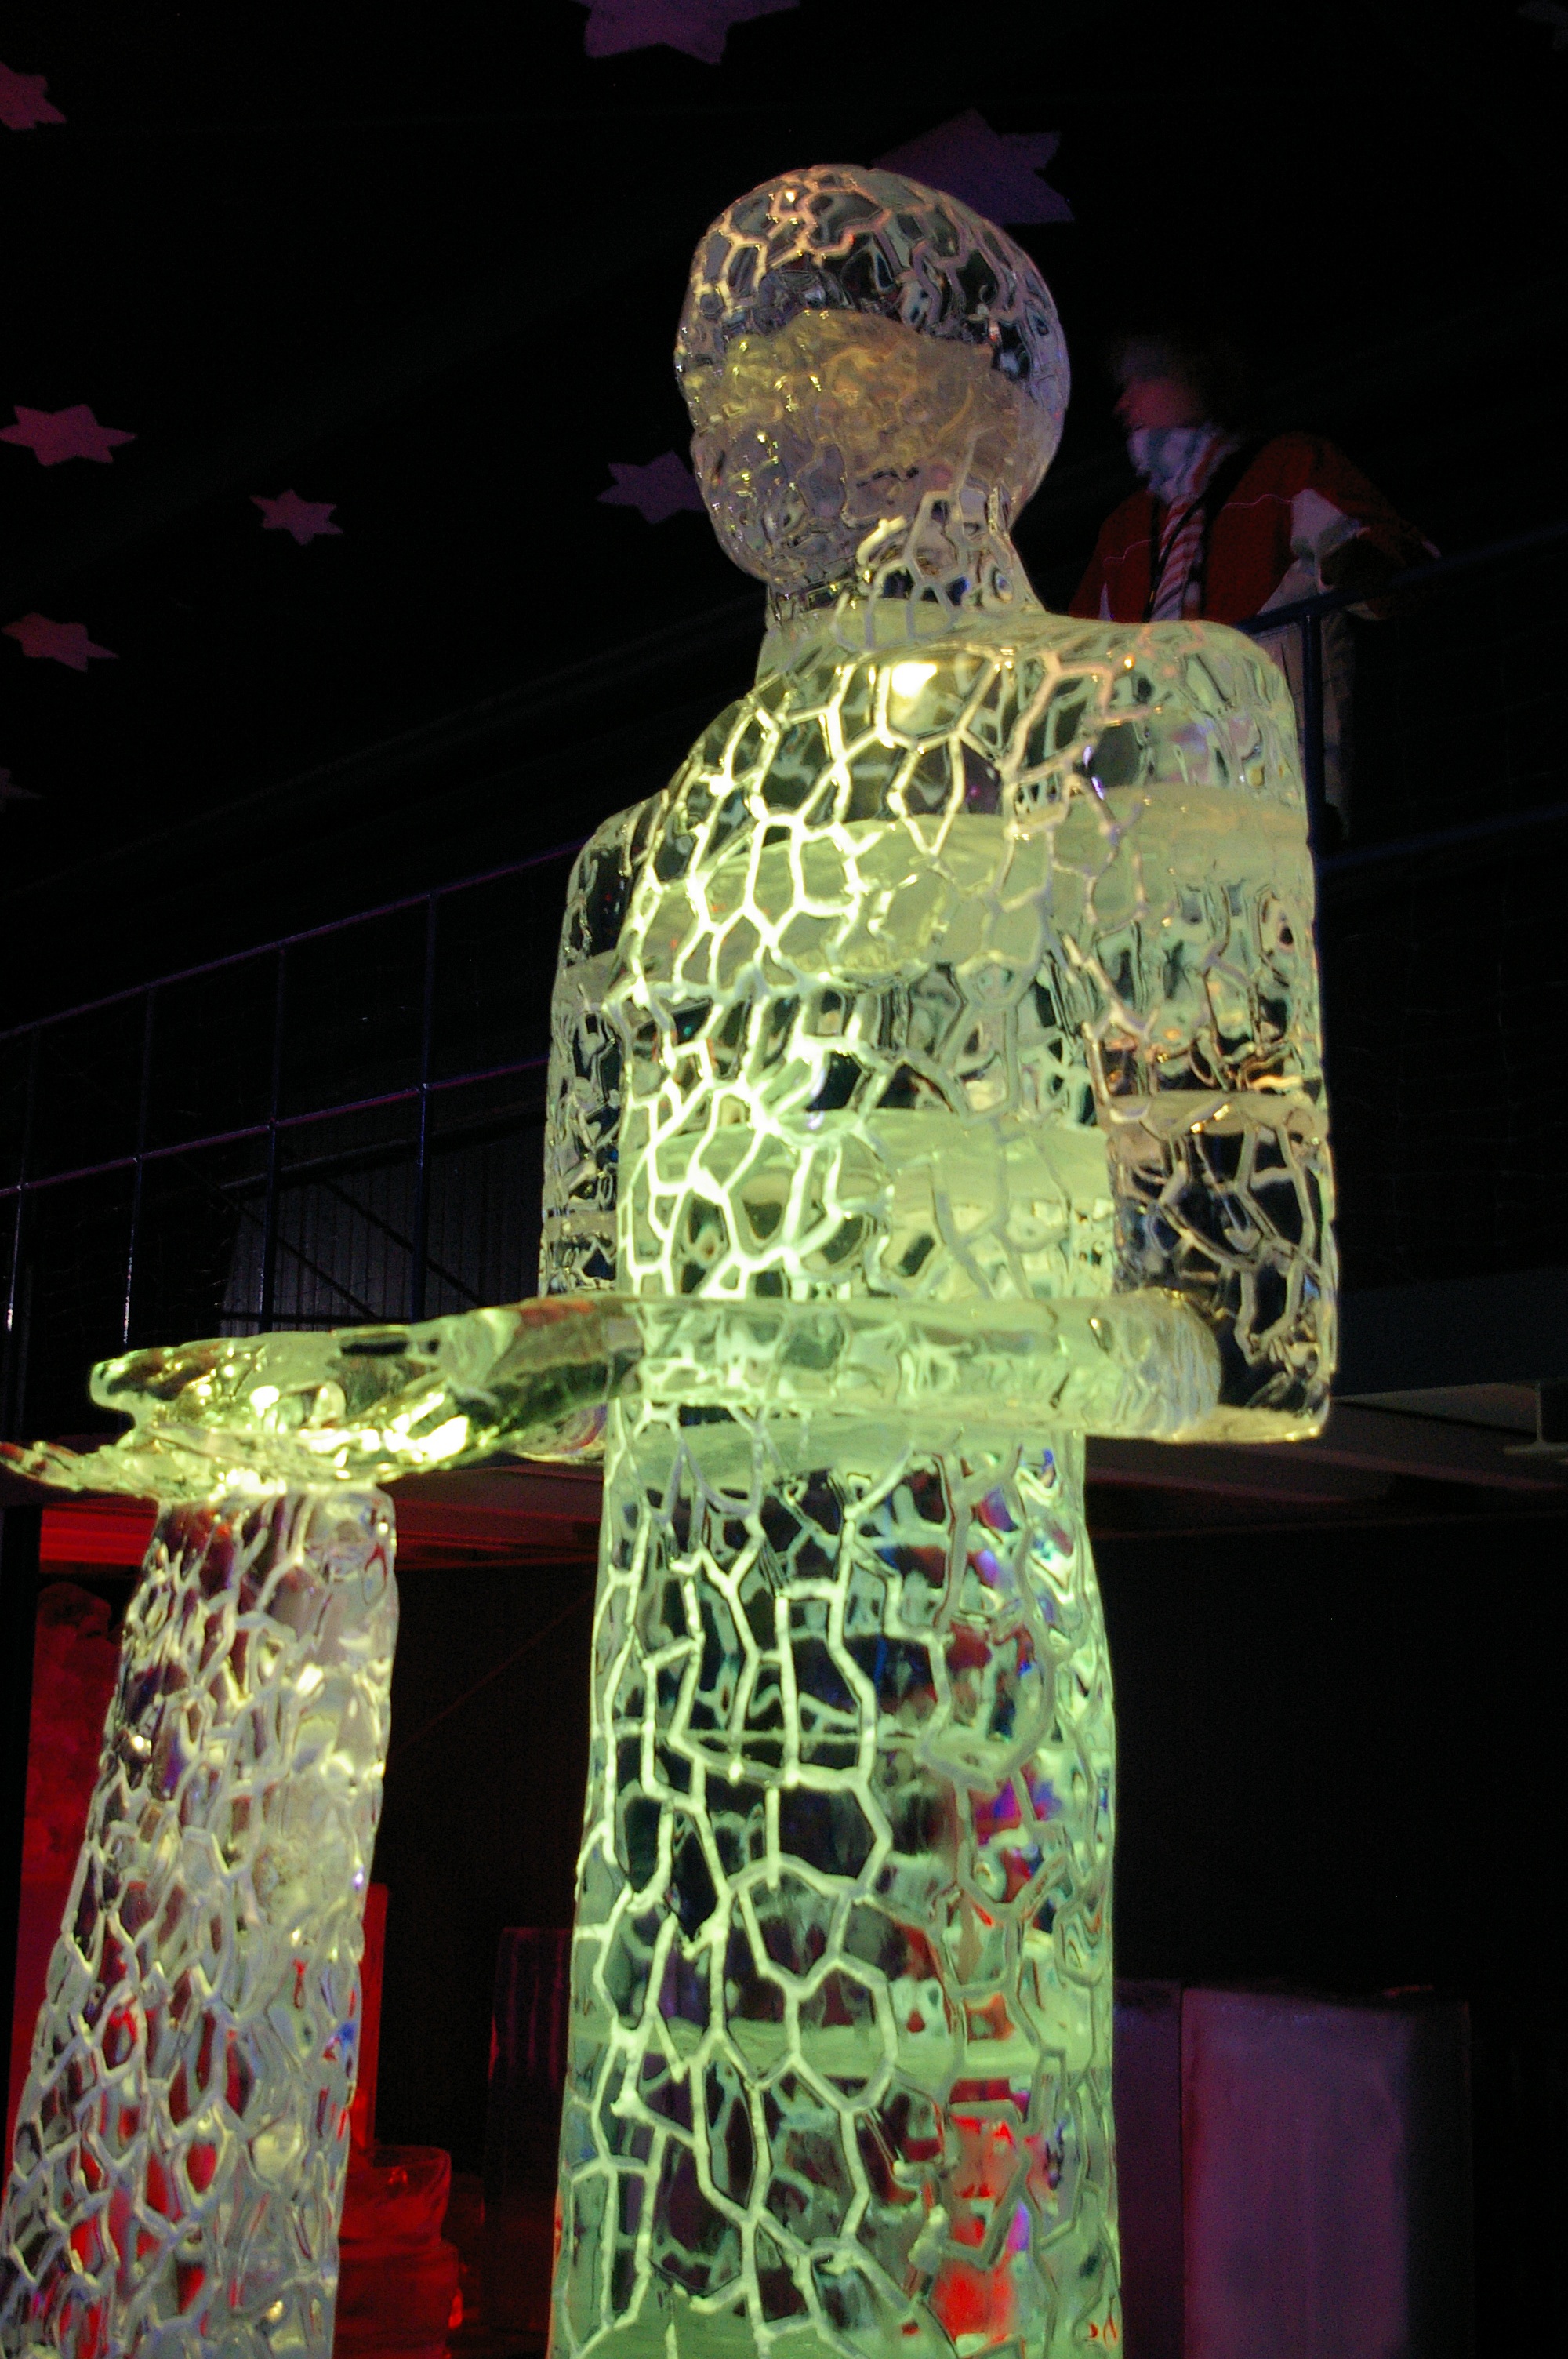
person, snow, cold, winter, ice, color, human, fashion, clothing, artwork, fried, sculpture, art, dress, figure, icicle, exhibition, artists, wintry, viewing, crystals, performing arts, ice age, ice figures, erdbeerhof